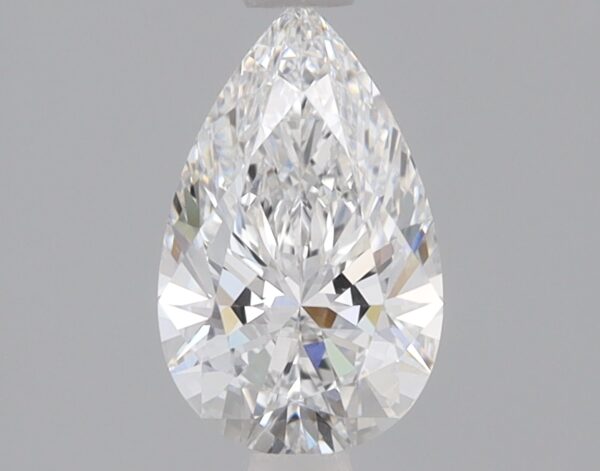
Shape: pear
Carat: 0.91
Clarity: VVS2
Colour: D
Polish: EX
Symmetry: EX
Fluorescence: NONE
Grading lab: IGI
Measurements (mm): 8.87 x 5.5 x 3.37